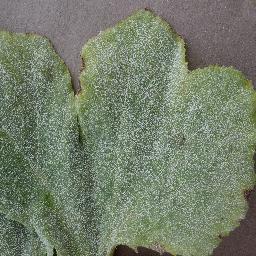
Label: Squash___Powdery_mildew